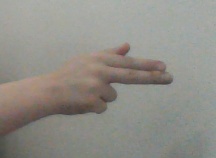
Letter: ghain